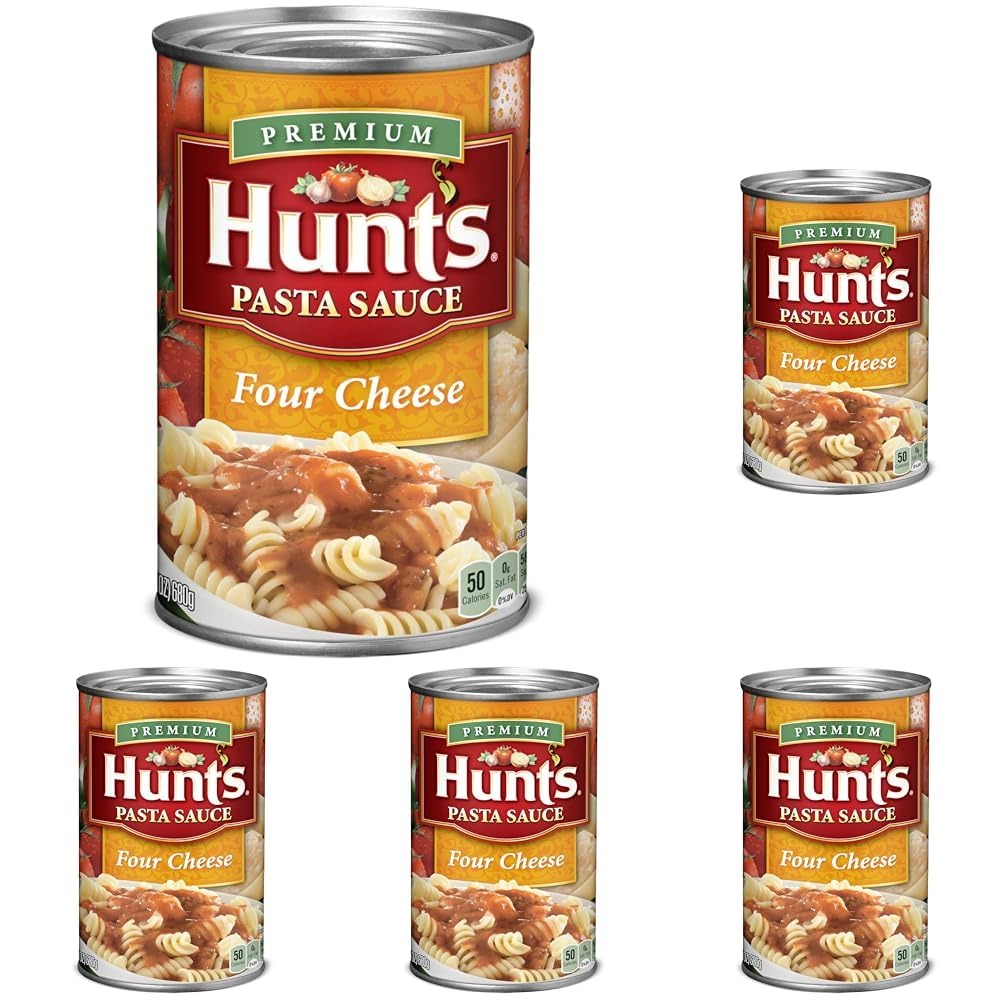
Item Name: Hunt's Four Cheese Spaghetti Sauce, 24 Ounce (Pack of 5)
Bullet Point 1: The information below is per-pack only
Bullet Point 2: Four cheeses combined with Hunt's signature blend of herbs create a rich, flavorful sauce sure to please in stews, casseroles, and more
Bullet Point 3: No compromises - Hunt's pasta sauces are made from tomatoes grown for vine-ripened flavor
Bullet Point 4: Simply simmer until hot and add to pasta and your favorite ingredients for a satisfying dinner - a great way to bring the family together
Bullet Point 5: Hunt's flavorful, pre-made pasta sauces are perfect for nights when made-from-scratch sauces are too time-consuming
Bullet Point 6: Contains 24 ounce of pasta sauce; roughly 5 servings per can; 60 calories per serving
Value: 120.0
Unit: Fl Oz

Price: 1.485